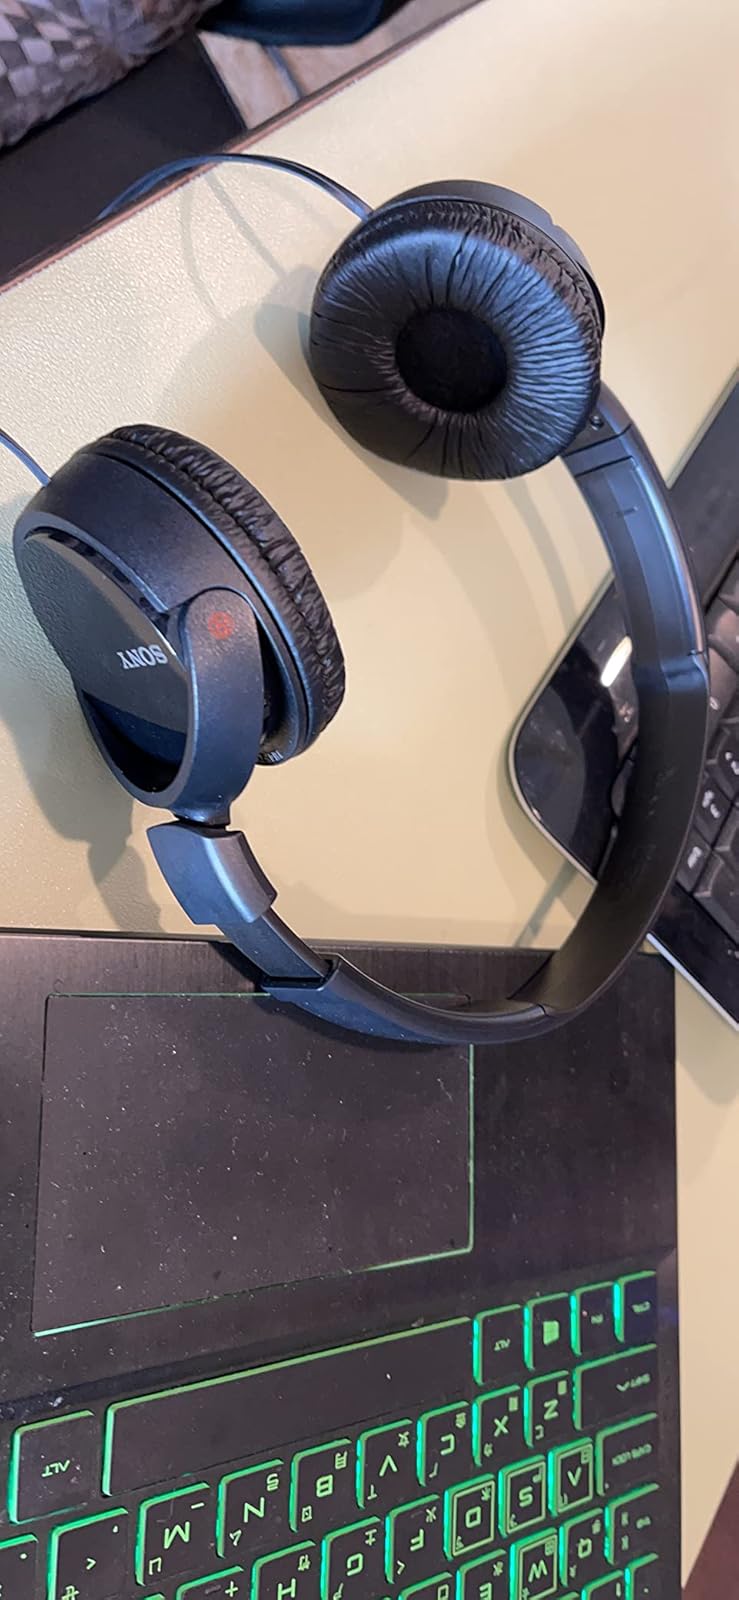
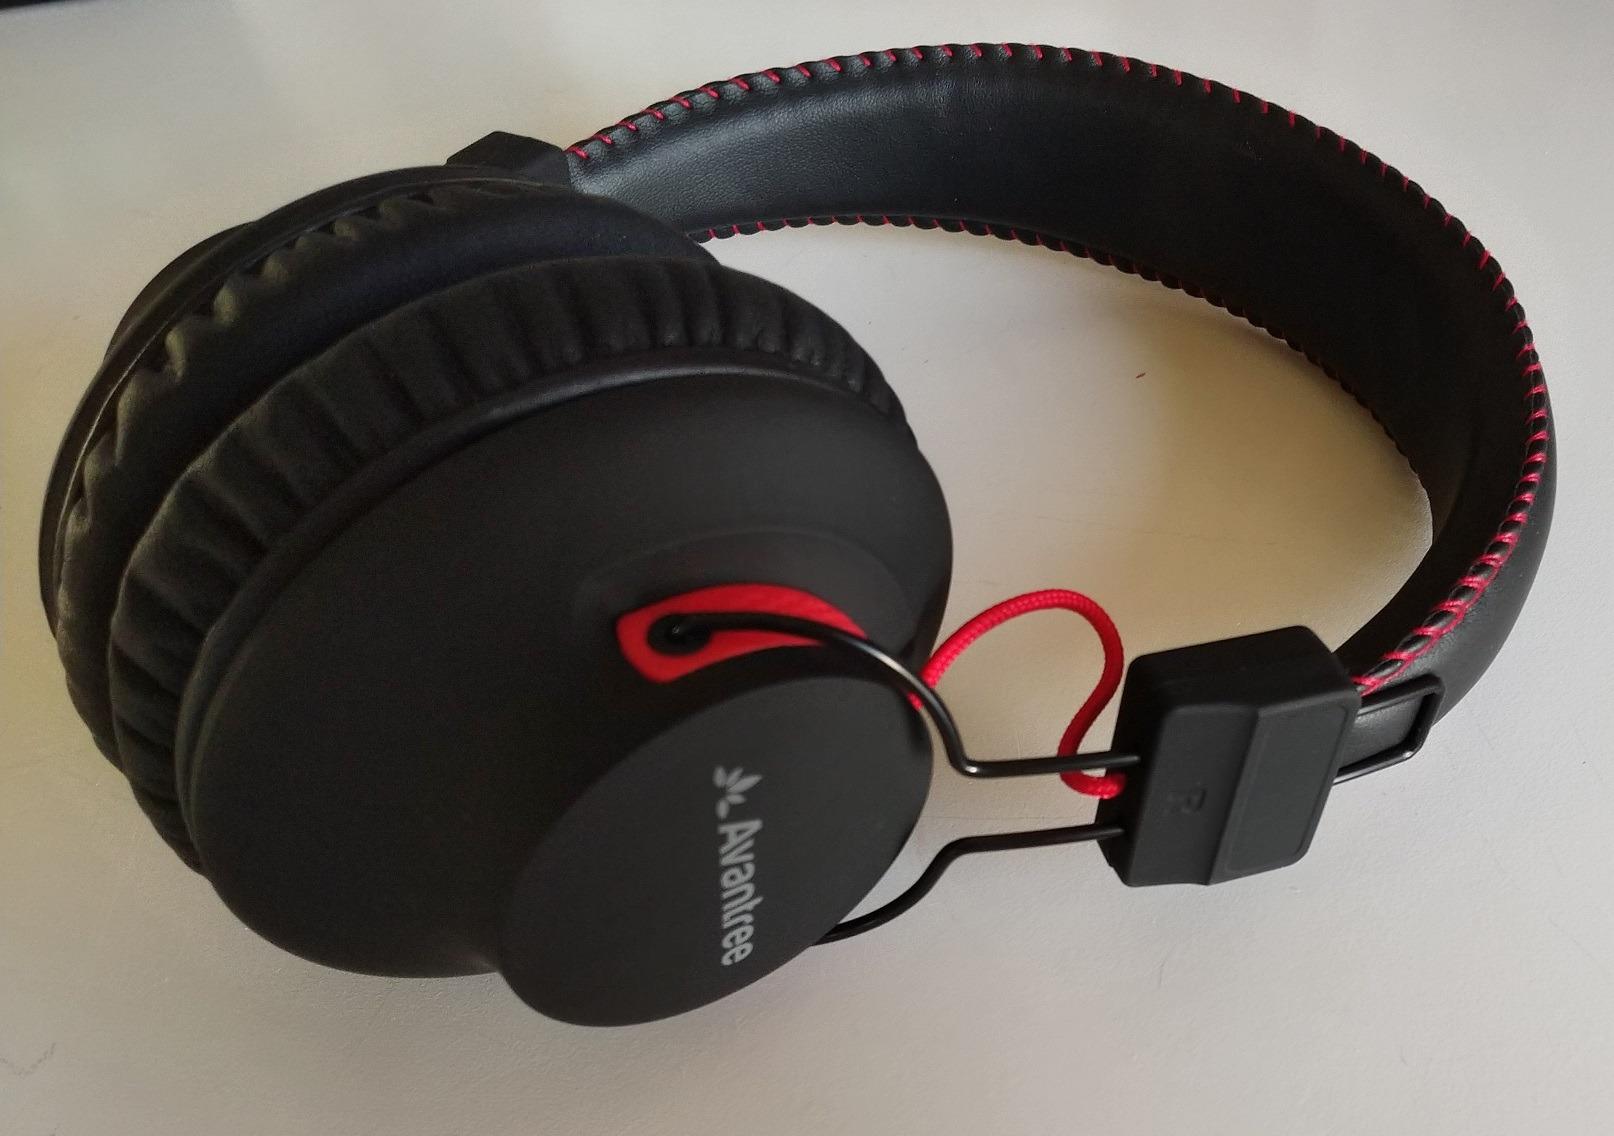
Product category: headphones
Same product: no